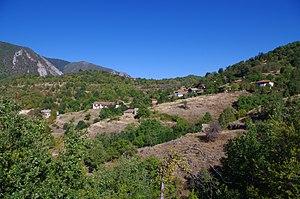
Mrejitchko est un village du sud de la Macédoine du Nord, situé dans la municipalité de Kavadartsi. Le village comptait 32 habitants en 2002.